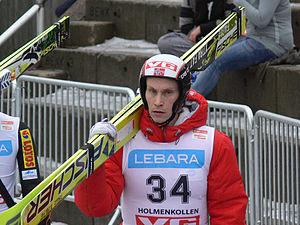
Lars Bystøl, né le 4 décembre 1978 à Voss dans le comté de Hordaland, est un sauteur à ski norvégien.